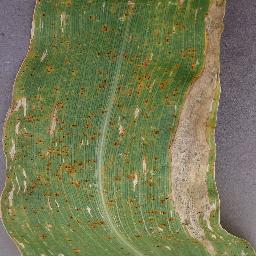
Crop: corn
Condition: (maize)_northern_blight